Black-capped piprites

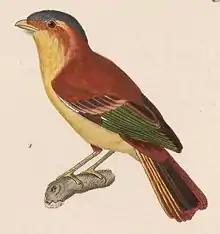
"Piprites pileata"; illustration 1838

The species "P. pileatus" was first described in 1822 by Dutch zoologist Coenraad Jacob Temminck; its type locality is Curitiba, Paraná, Brazil.